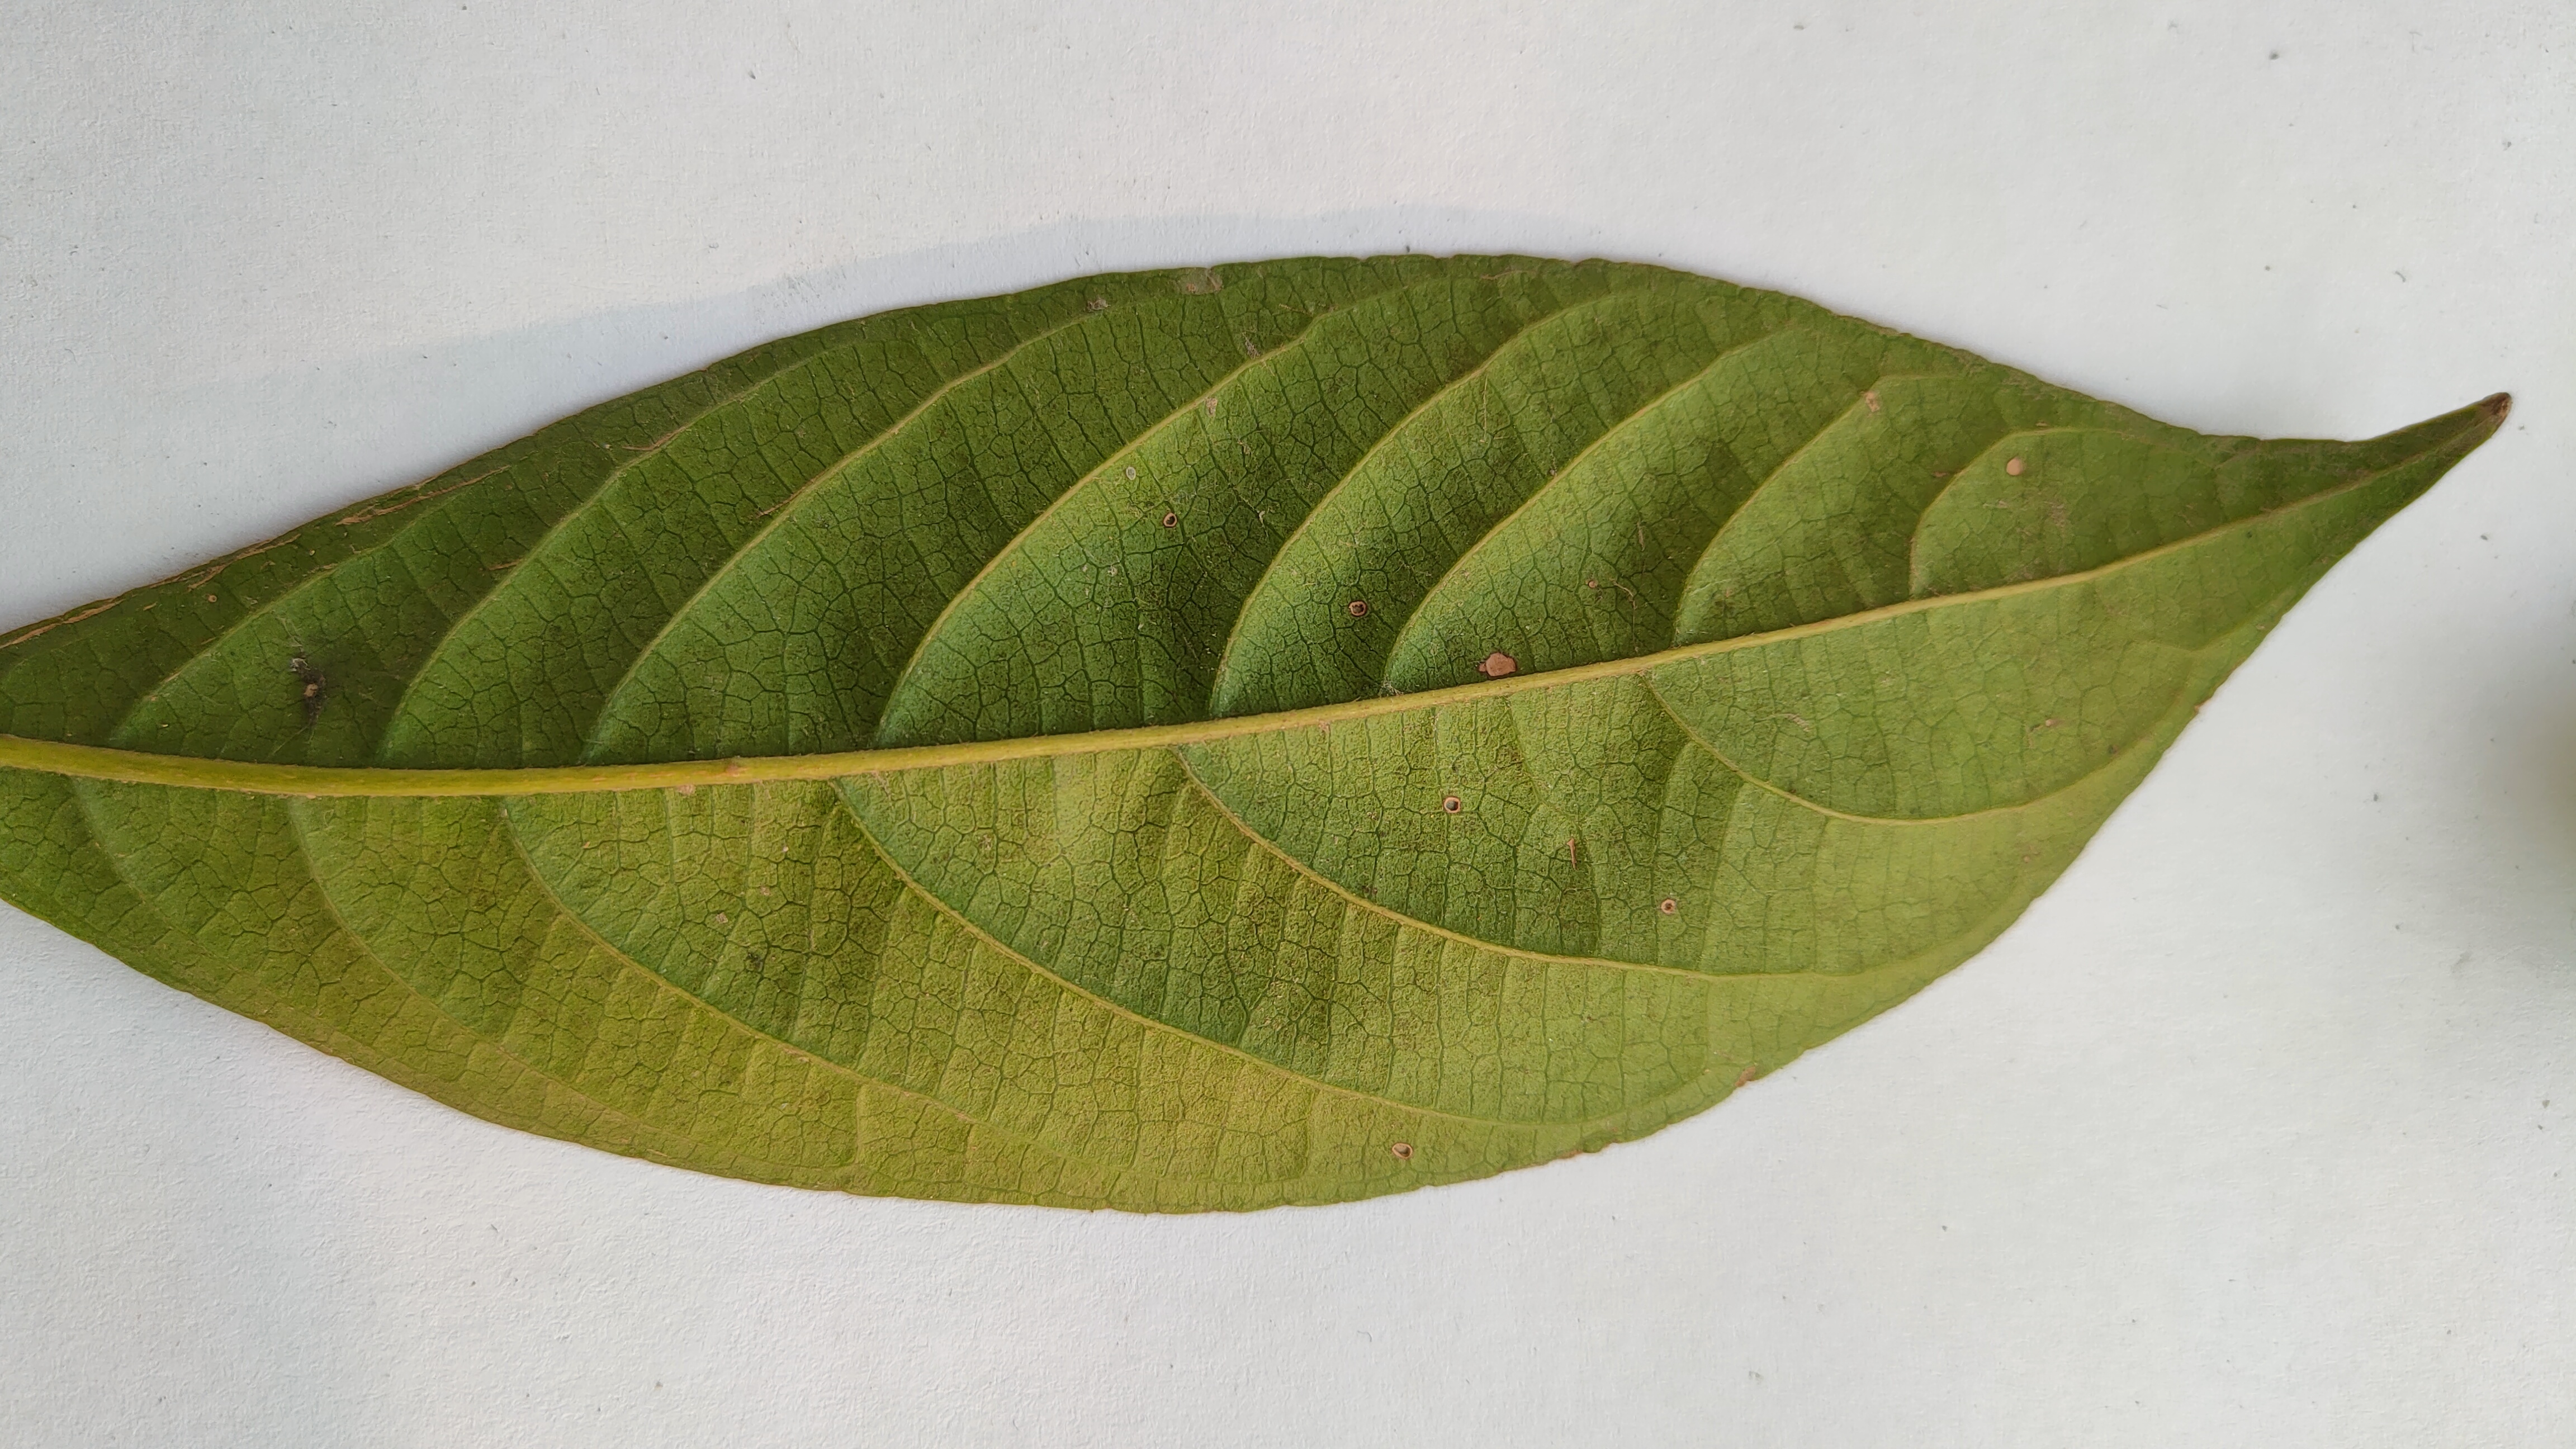
Leaf variety: Lotkon